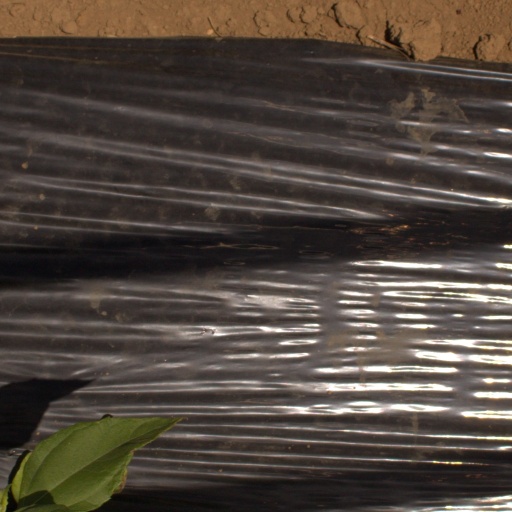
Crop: Jerusalem artichoke